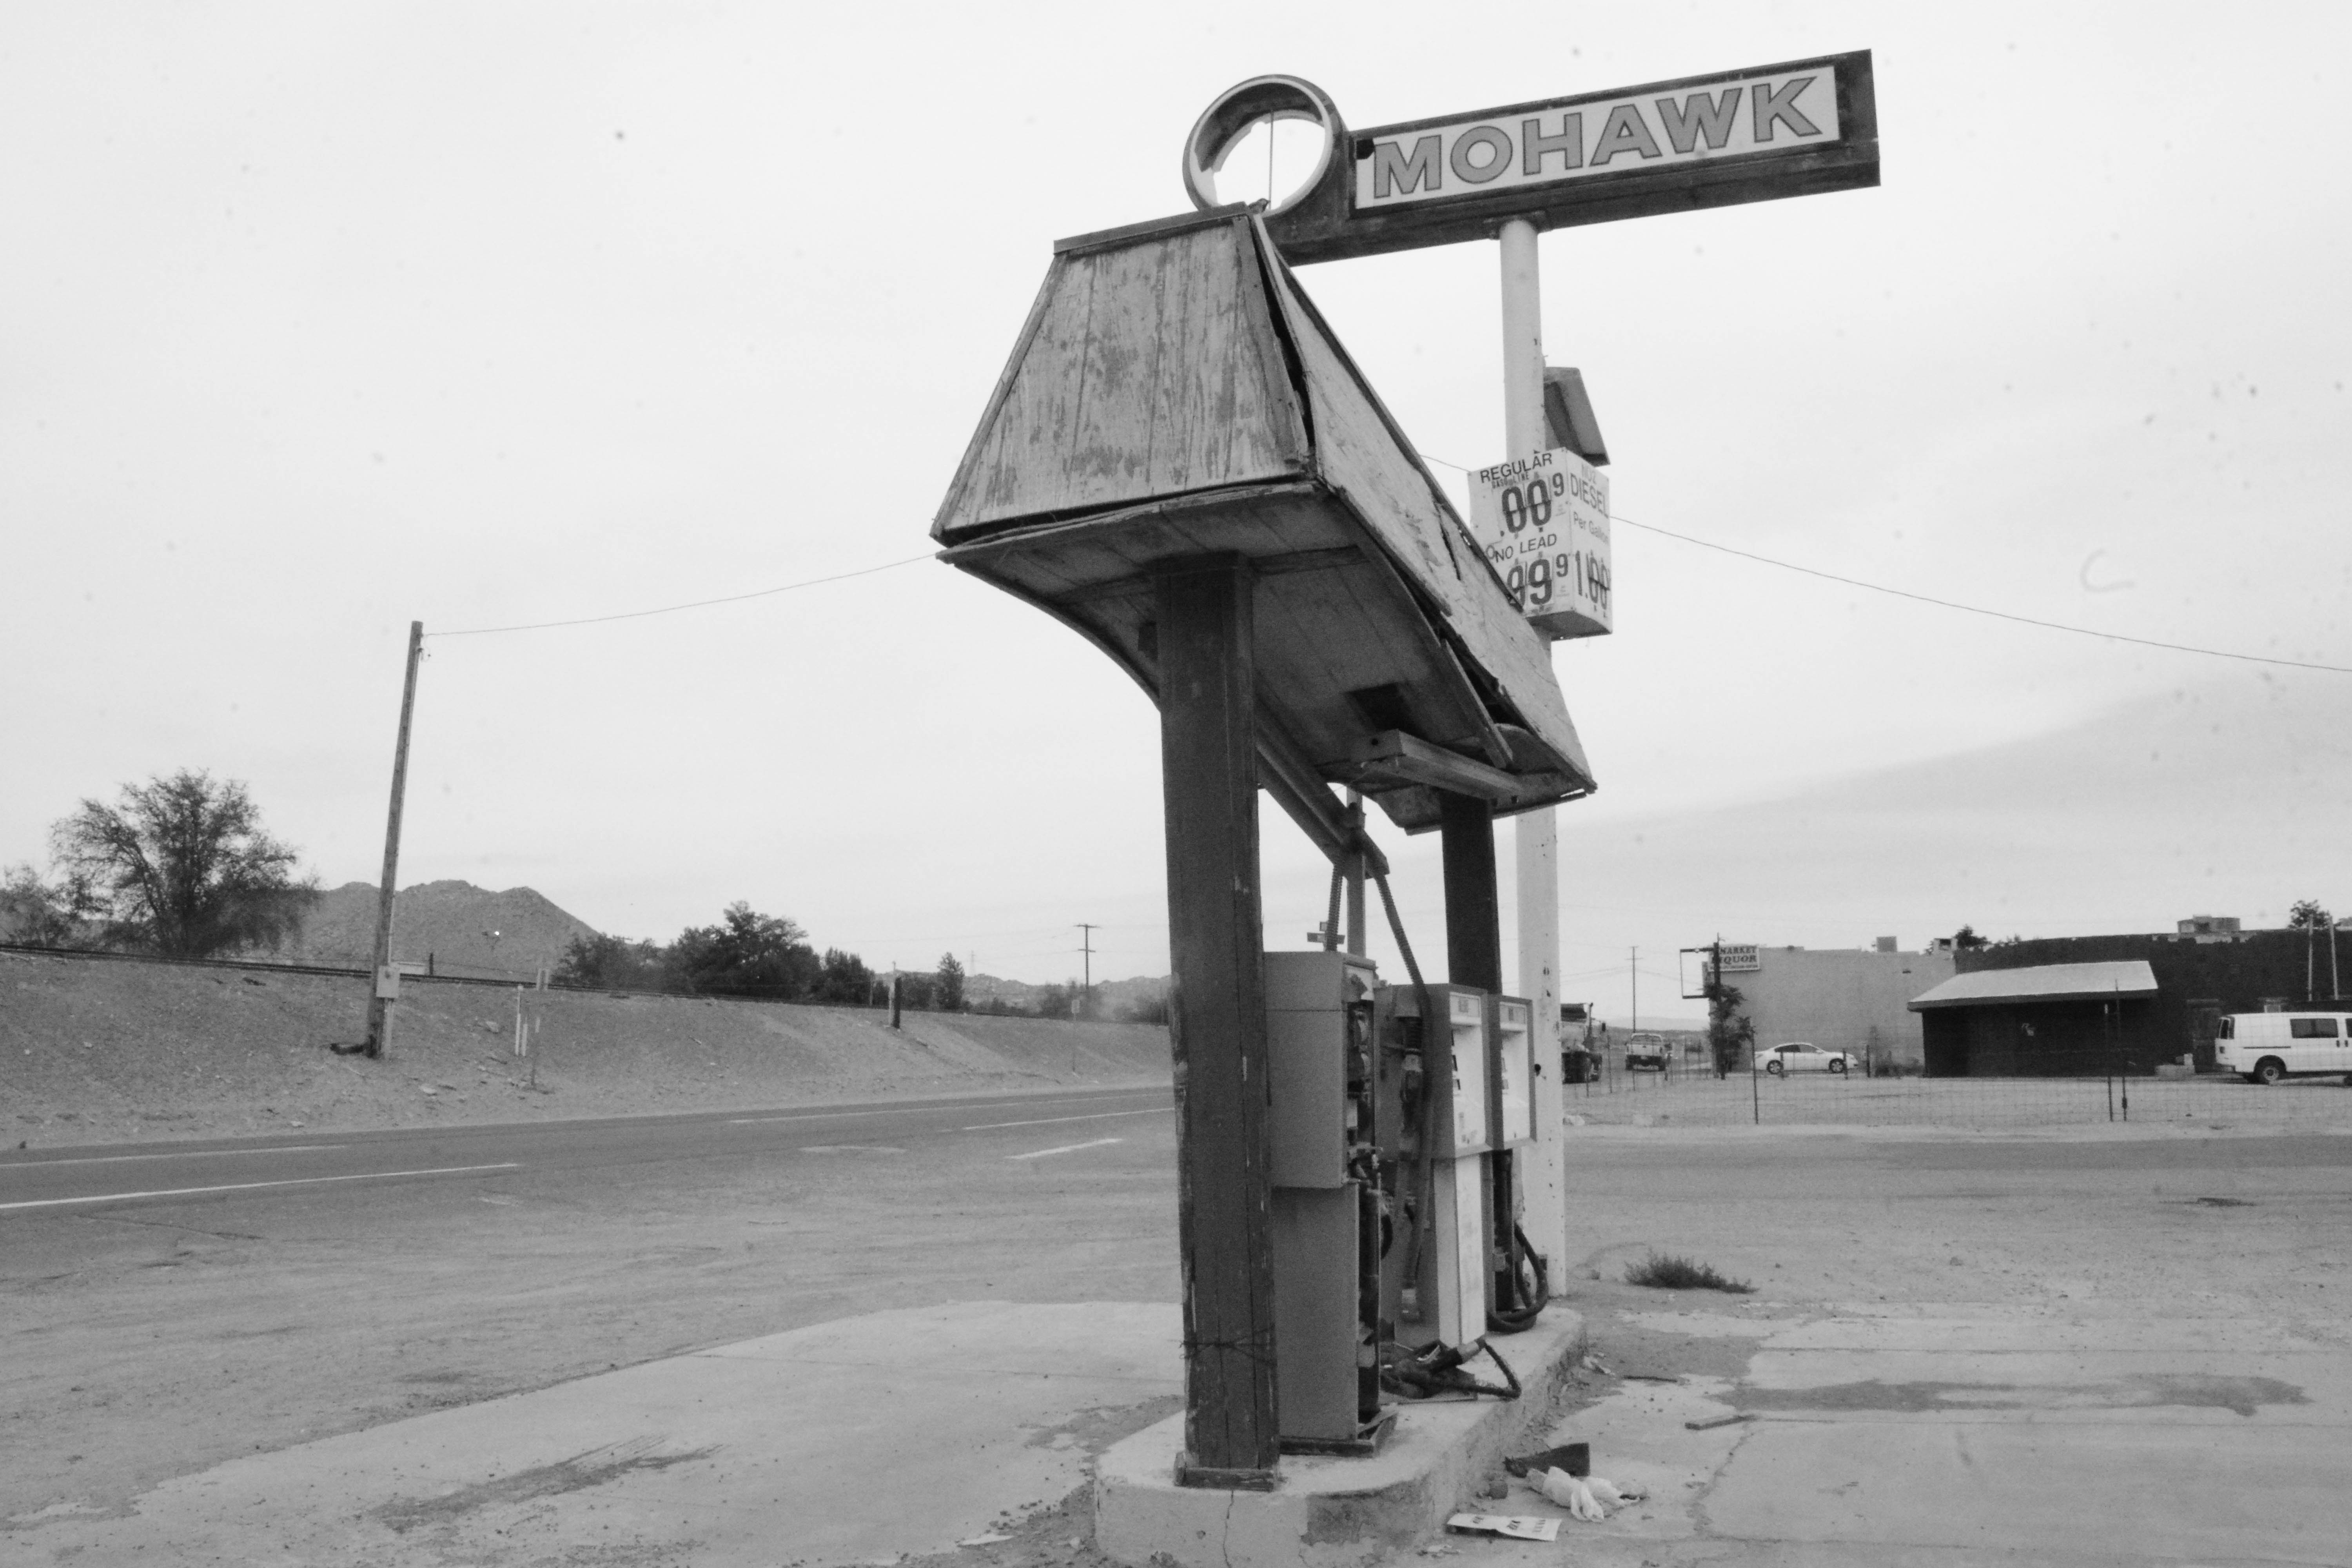
black and white, road, white, street, sign, street light, street sign, black, monochrome, lighting, infrastructure, photograph, light fixture, history, shape, traffic sign, monochrome photography